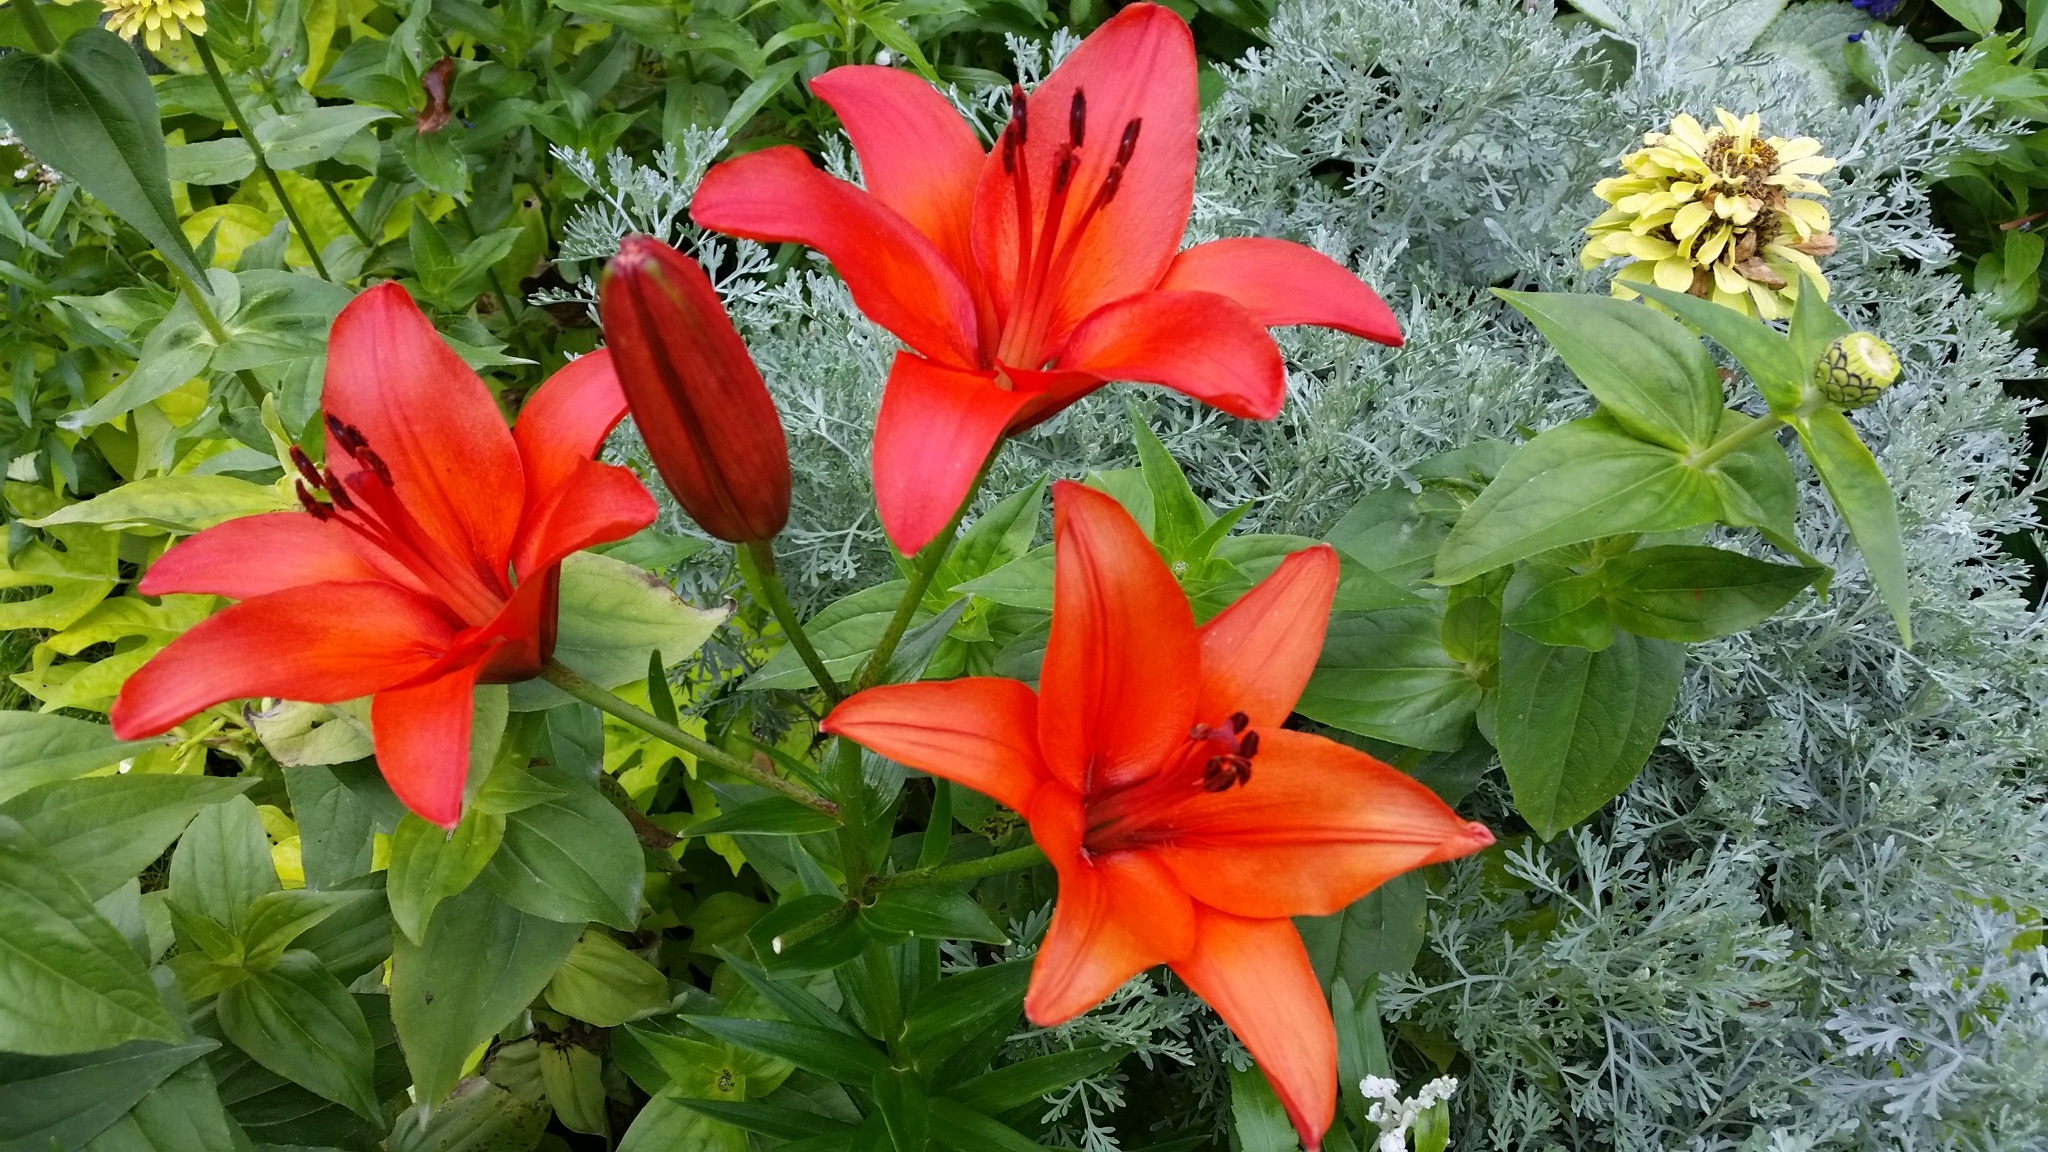
nature, blossom, plant, flower, petal, bloom, red, botany, close, flora, lily, daylily, flowering plant, orange lily, land plant